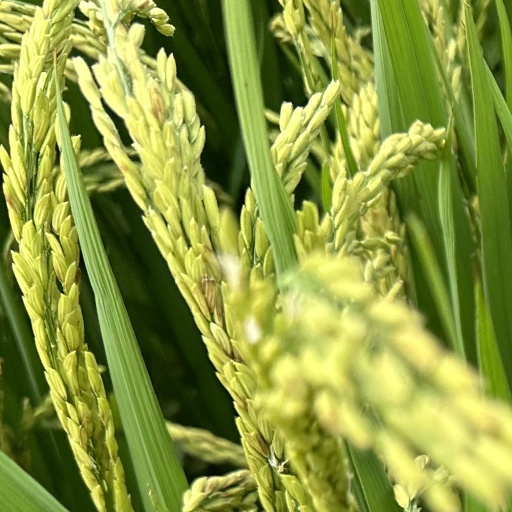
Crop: rice